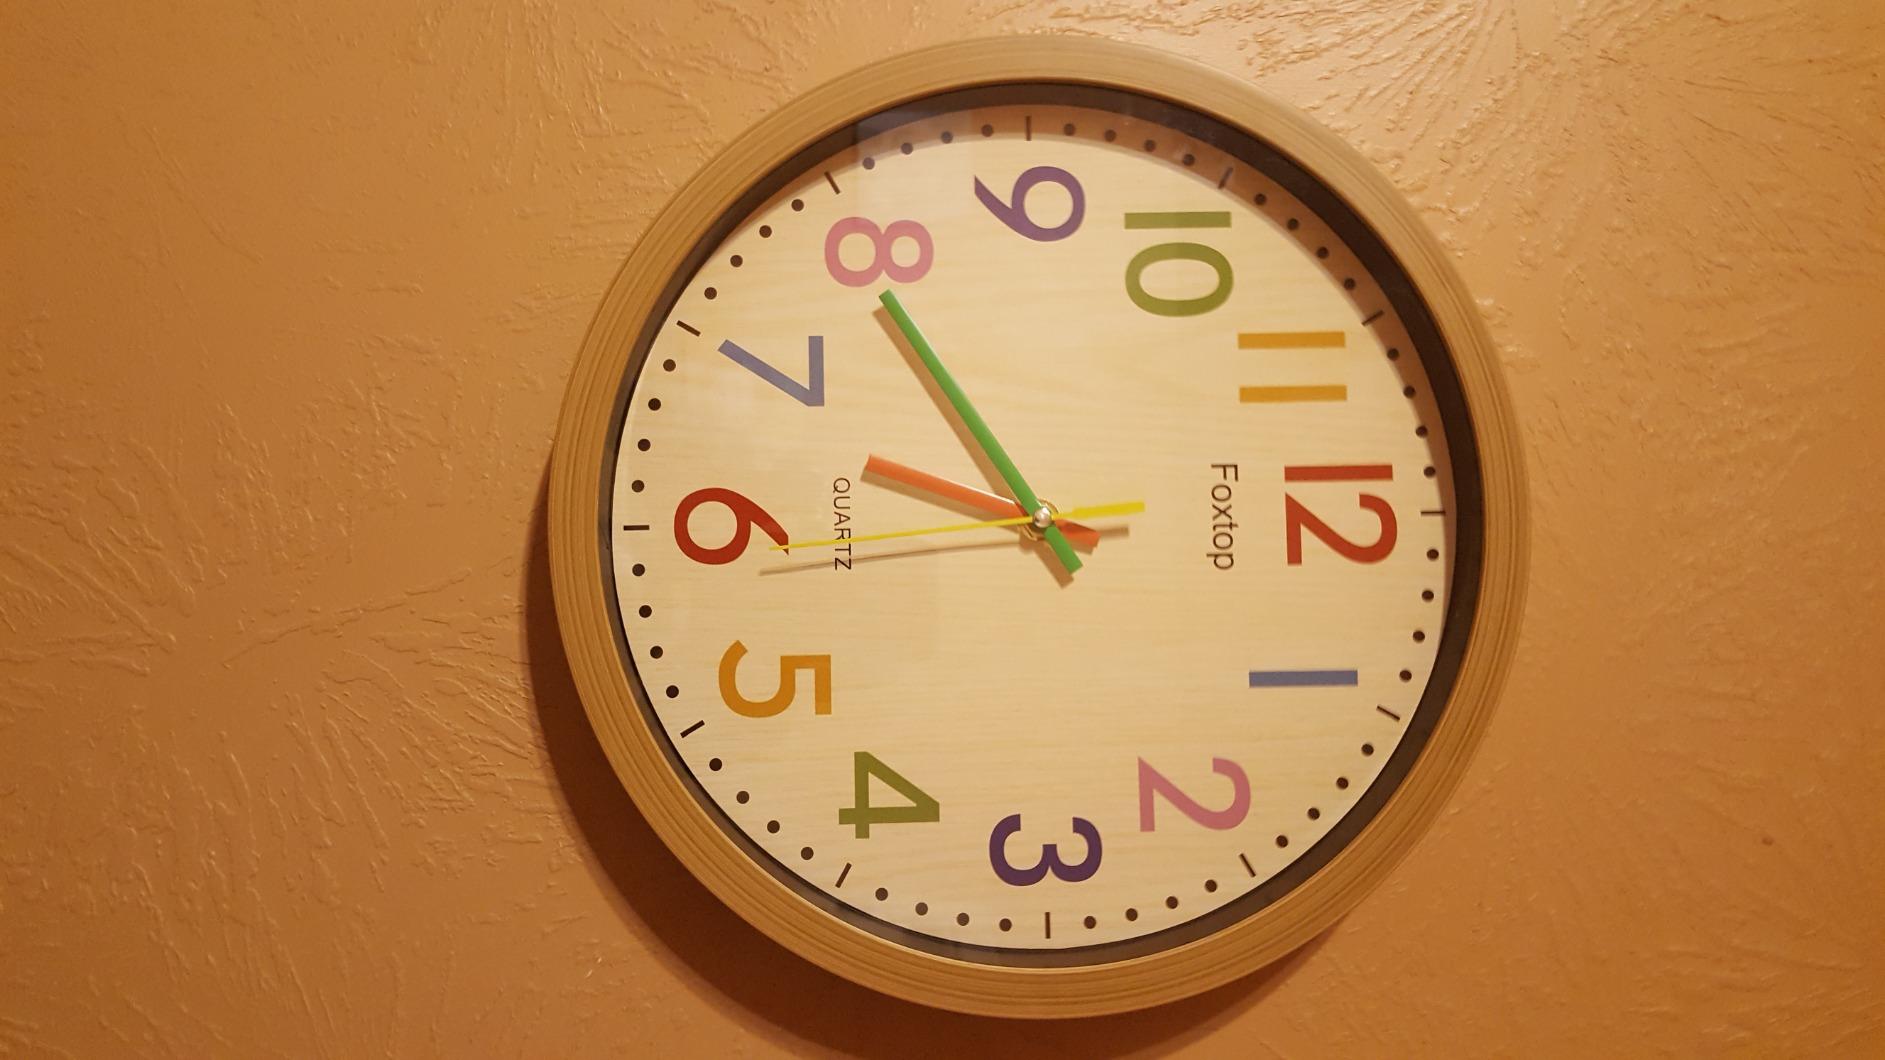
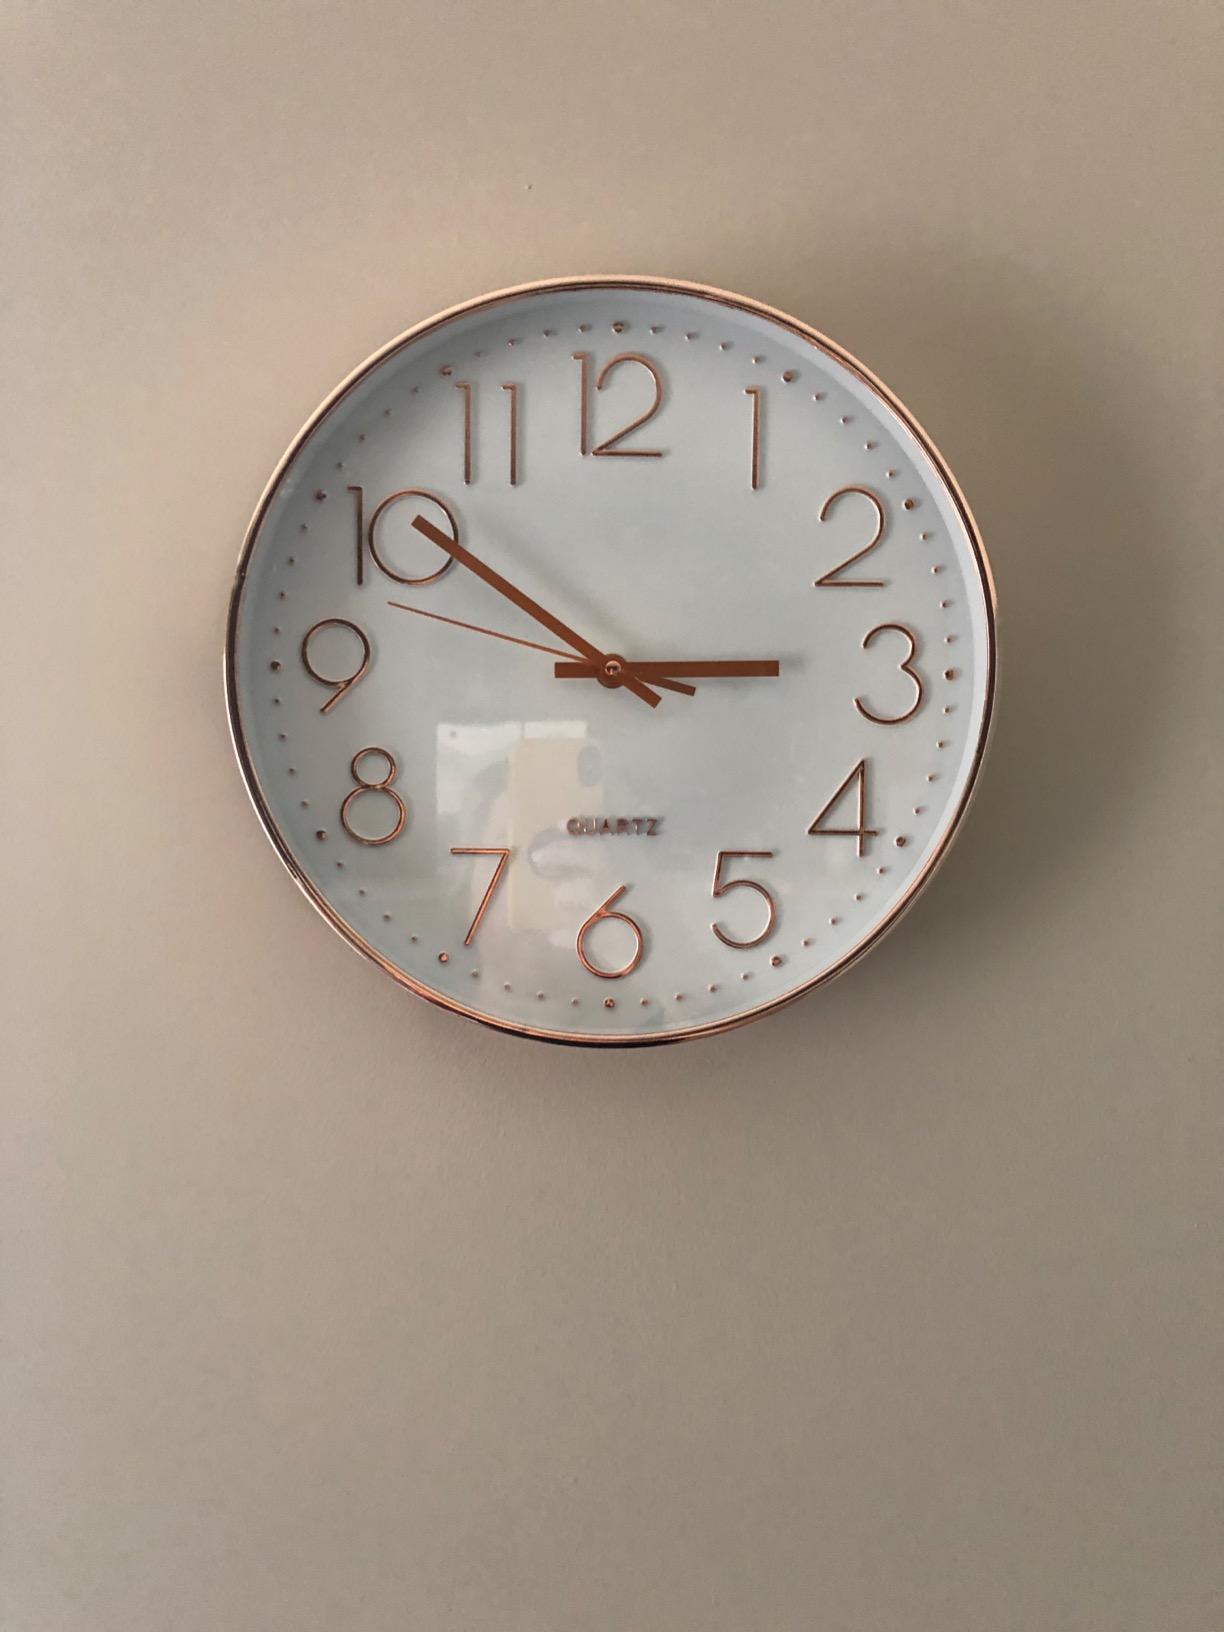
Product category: clock
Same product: no